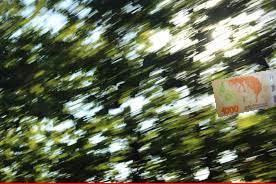
Denominación: 1000